William L. Hurst Law Office

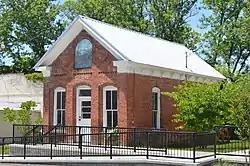

The William L. Hurst Law Office, on N. Washington Street in Campton, Kentucky, is a historic brick building built around 1887. It was listed on the National Register of Historic Places in 1993.